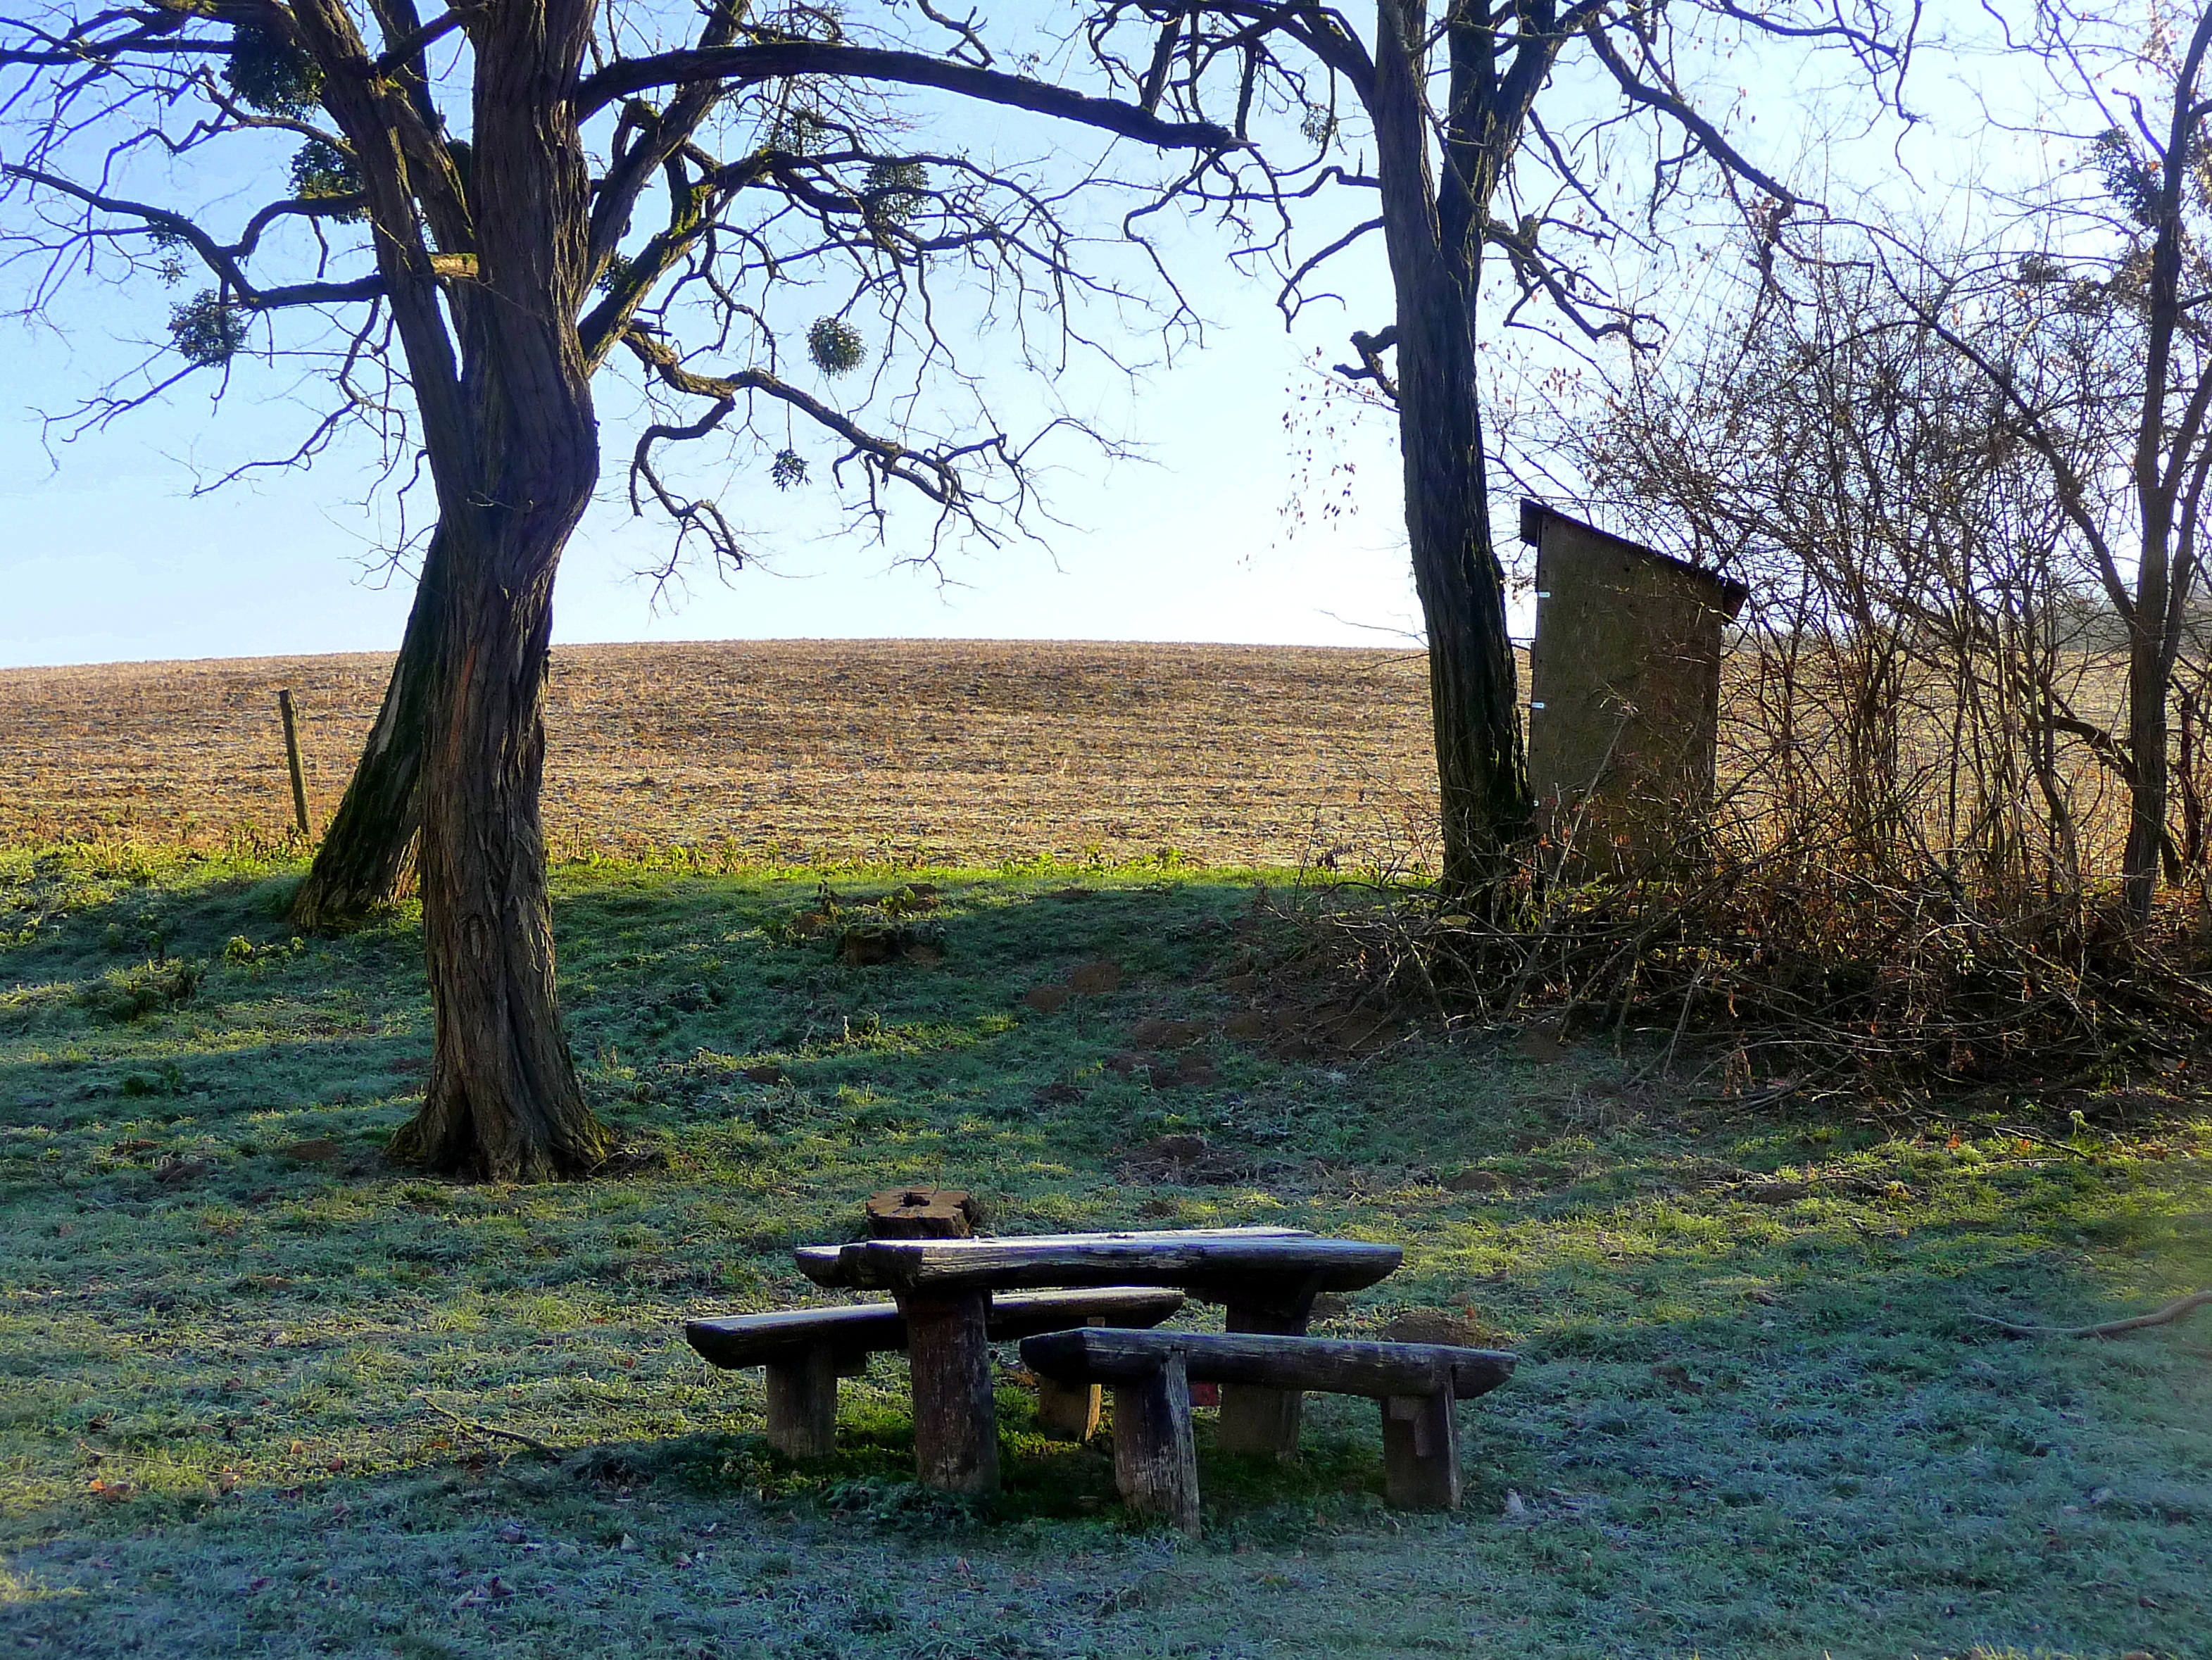
landscape, tree, nature, grass, wilderness, winter, wood, meadow, frost, park, silence, winter landscape, colors, woodland, habitat, frosty, plains, winter mood, rural area, woody plant